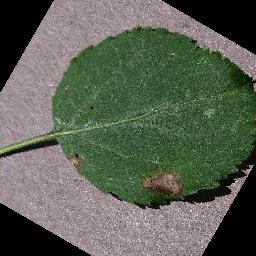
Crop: apple
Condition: black_rot